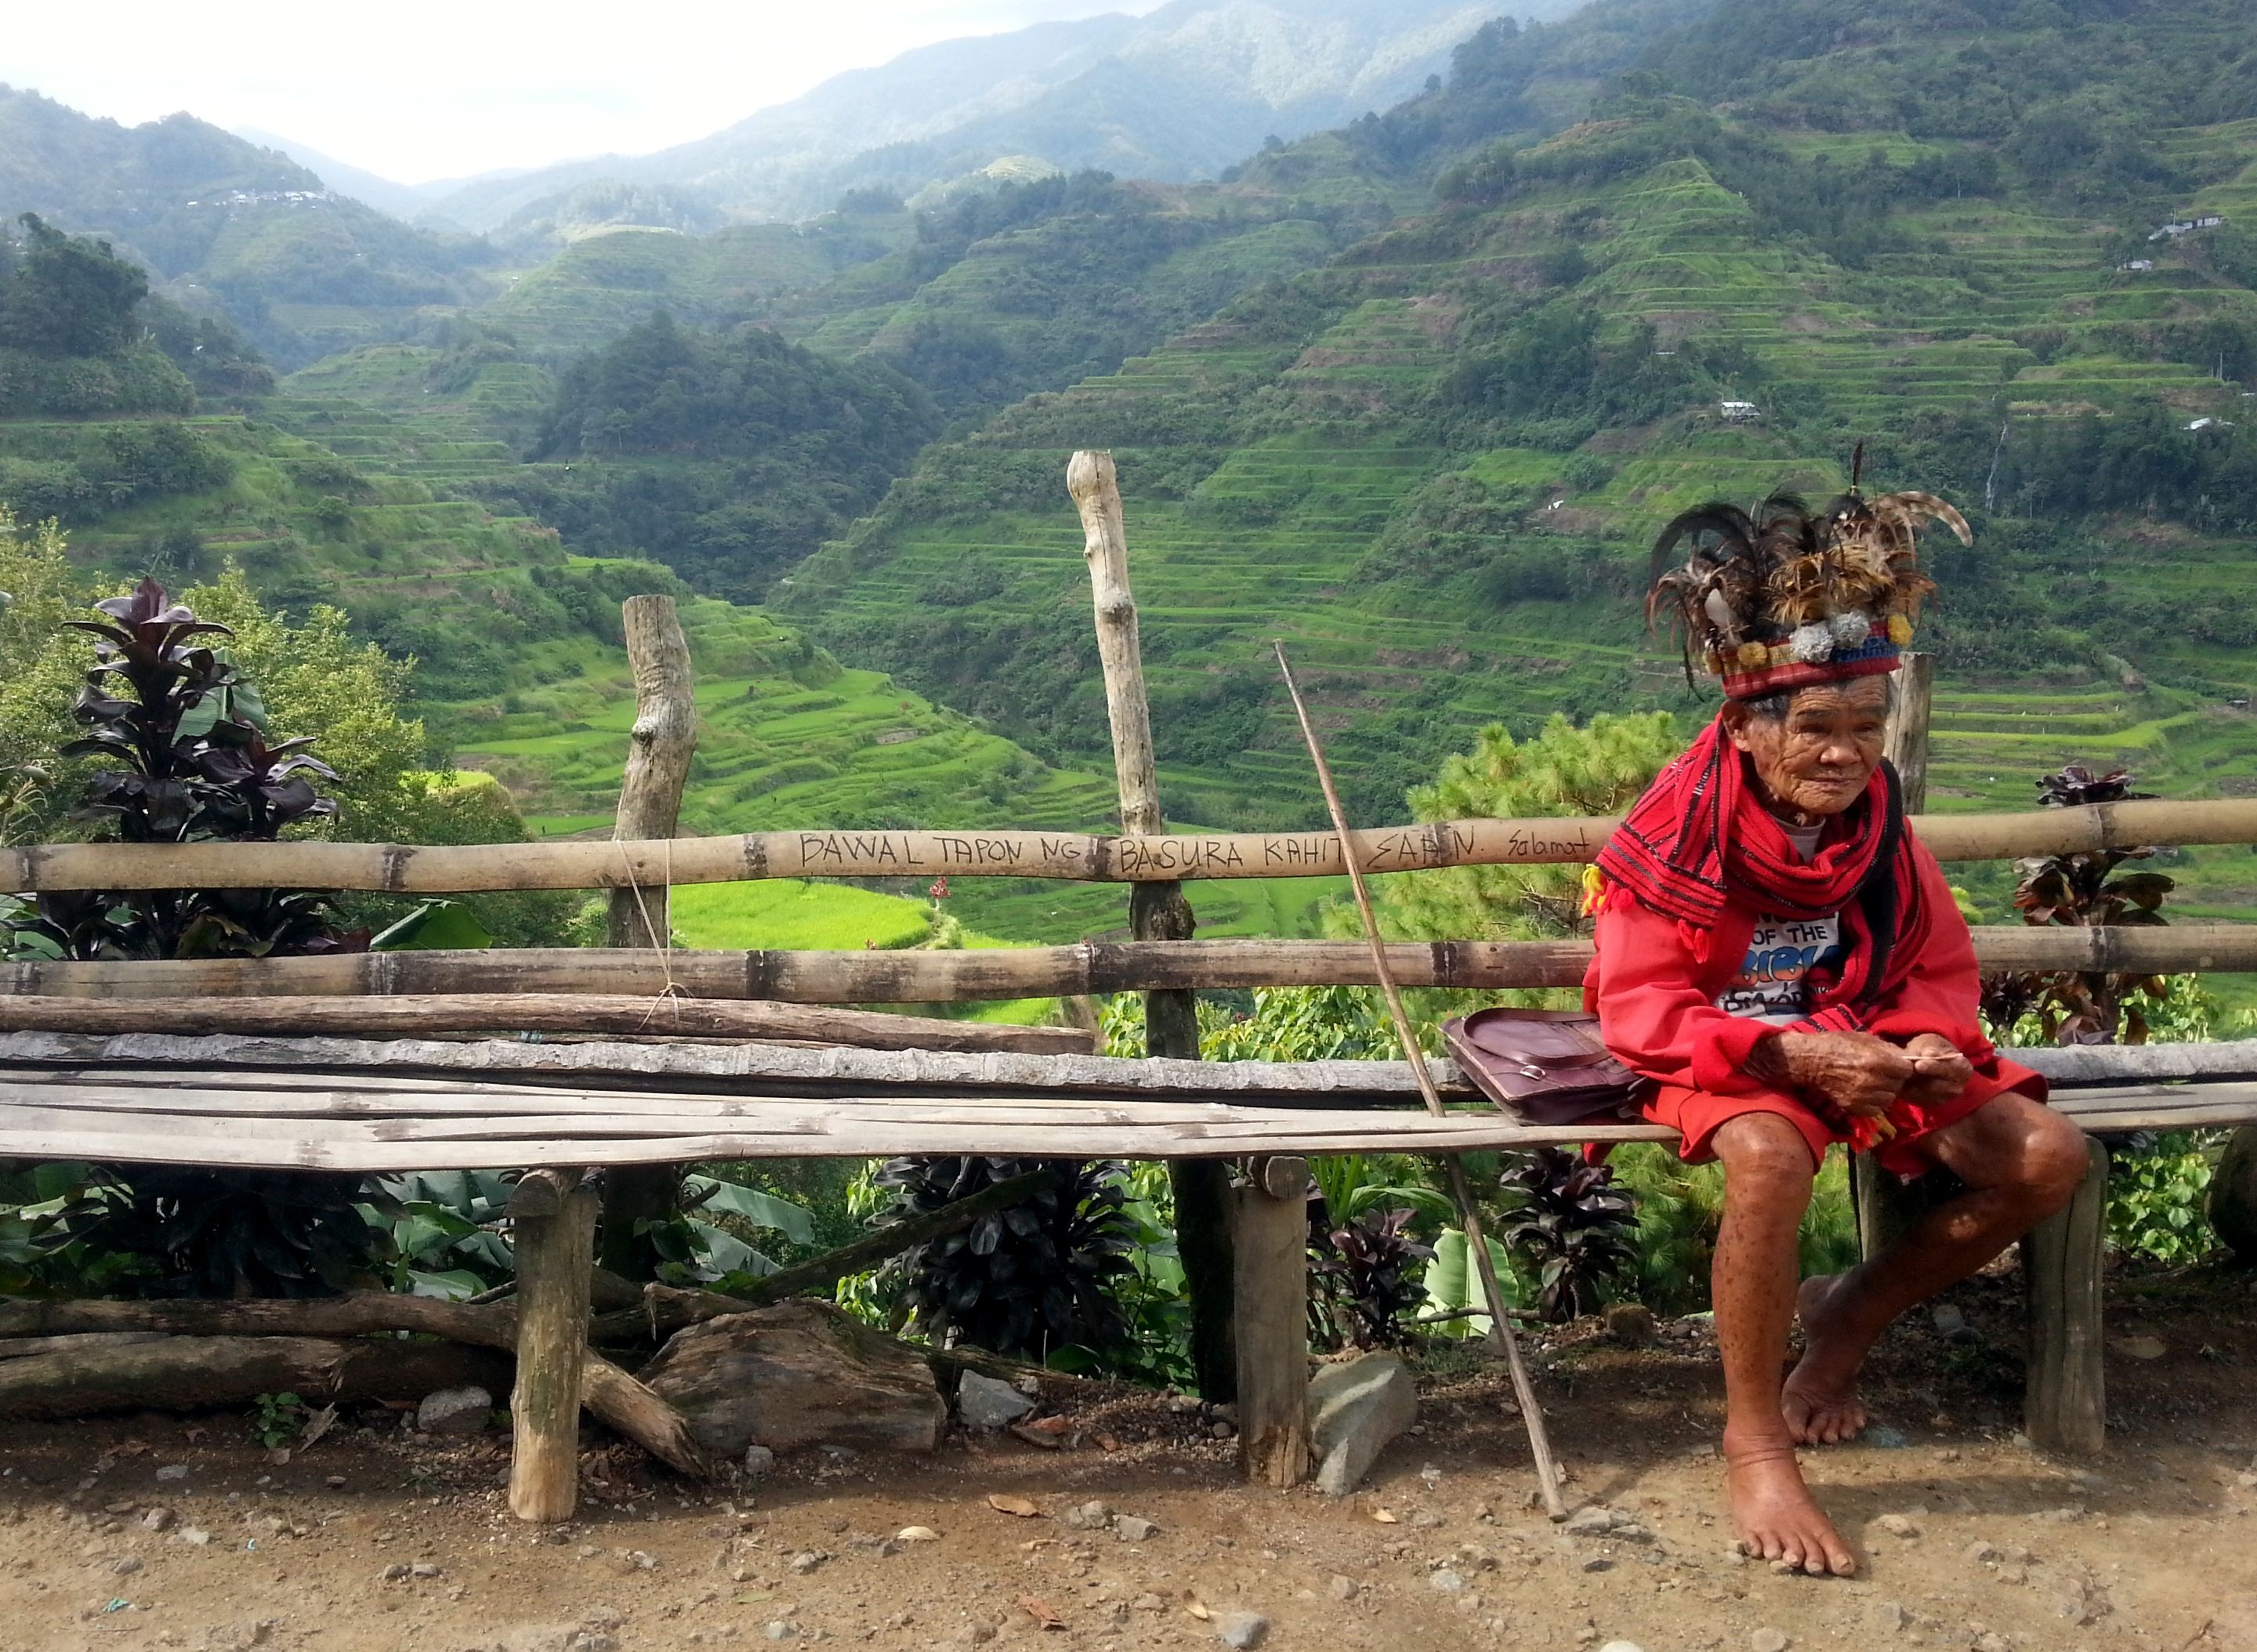
man, nature, person, people, old, vacation, travel, male, jungle, agriculture, tourism, old man, ethnic, tribe, native, mountains, culture, tribal, traditional, spirituality, rural area, rice paddies, shaman, feather hat, feather crown